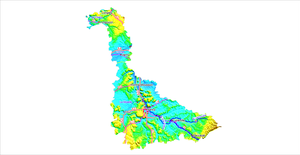
Reliefs, cours d'eau, voies routières, villes
Le tourisme en Meurthe-et-Moselle fait partie d'une des principales activités économiques du département et se décline en plusieurs genres.